Thierry Lhermitte

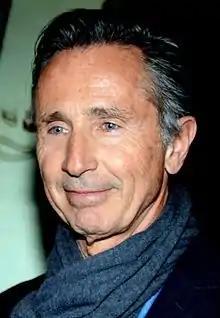
Lhermitte in 2015

Thierry Lhermitte (born 24 November 1952) is a French actor, director, writer and producer, best known for his comedic roles. He was a founder of the comedy troupe "Le Splendid" in the 1970s, along with, among others, Christian Clavier, Gérard Jugnot, and Michel Blanc. The group adapted a number of its stage hits for the cinema, and scored major successes with films such as "Les Bronzés" (1978), "Les Bronzés font du ski" (1979), "Le Père Noël est une ordure" (1982) and "Un indien dans la ville" (1994).